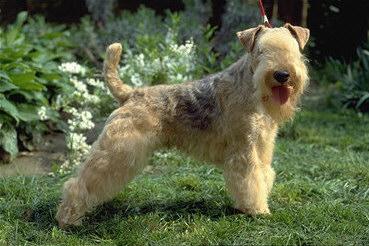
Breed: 216-n000017-Lakeland_terrier